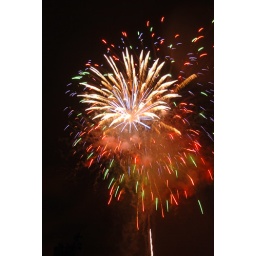
Newsphoto. Appeared in Newscaster. 4th of July display over the lake and orange groves in Gospel Island, Inverness, Florida